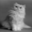
Label: cat